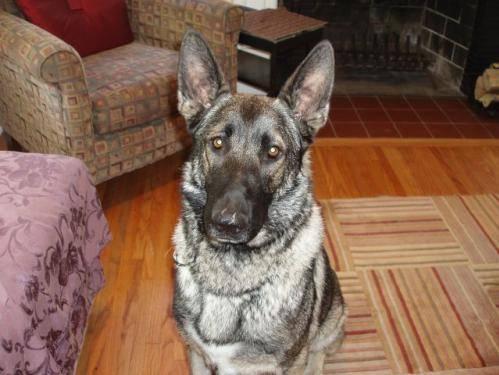
dog